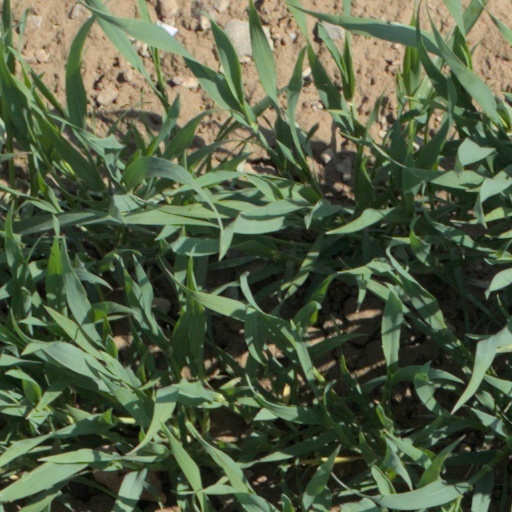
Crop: wheat